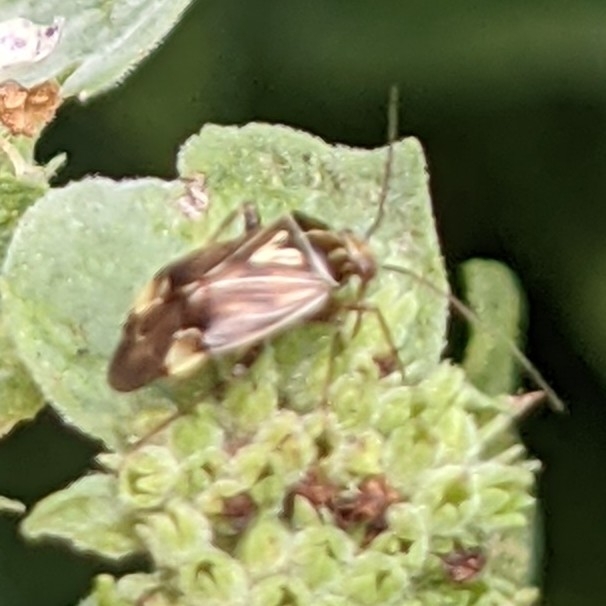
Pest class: lygus_bug